Alpha Zeta (Latin American)

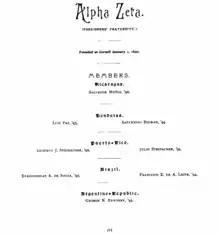
Chapter Roll of Alpha Zeta Fraternity.

Alpha Zeta was founded at Cornell University on January 1, 1890. In the fall of 1889, international Latin American students decided to establish a fraternity that would cater to their needs. Since traveling was more of a challenge in 1889–1890, during the winter break, the organization's founders stayed in Ithaca, New York. On New Year's Day in 1890, at a meeting on campus, the founders created the first Latin American student fraternity in the United States.